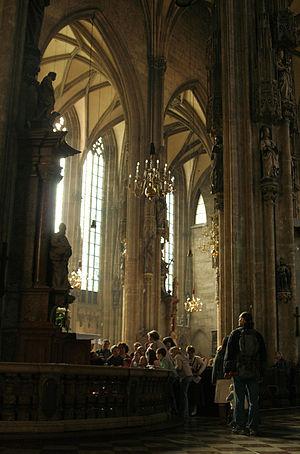
Arnold von Bruck, aussi Arnoldus Brugensis, né vers 1500 à Bruges et décédé le 6 février 1554 à Linz, est un compositeur de l’école franco-flamande.